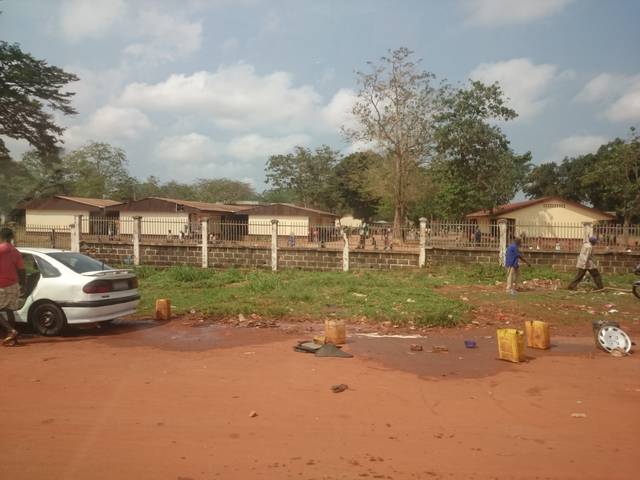
Region: Central African Republic
Coordinates: 4.373, 18.563